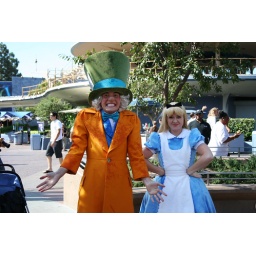
Alice and the Mad Hatter splashed each other with water from the ball fountain in Tomorrowland.